Ivan Stancioff

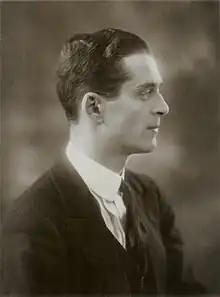
Portrait of Ivan D. Stancioff by Bassano Ltd, bromide print, 1924. NPG x84846

Stancioff's life began in Saint Petersburg, Russia, where his father, Dimitar, had been appointed diplomatic agent of Bulgaria to the Court of Tsar Nicholas II.